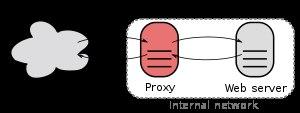
Un proxy inverse est un type de serveur, habituellement placé en frontal de serveurs web. Contrairement au serveur proxy qui permet à un utilisateur d'accéder au réseau Internet, le proxy inverse permet à un utilisateur d'Internet d'accéder à des serveurs internes. Une des applications courantes du proxy inverse est la répartition de charge.